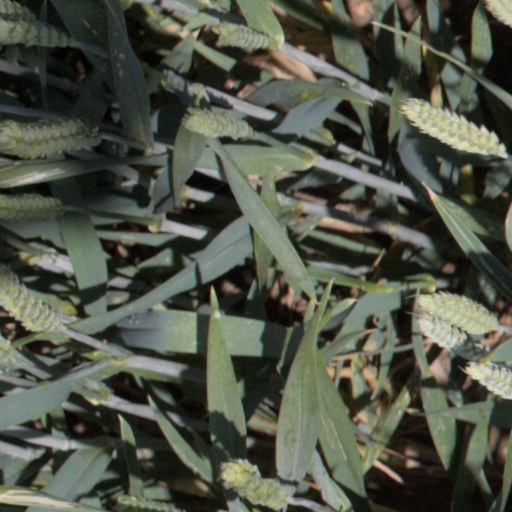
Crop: wheat